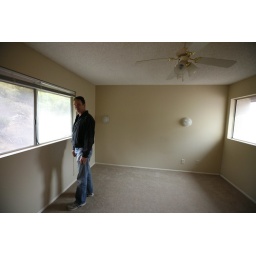
Thomas in master bedroom standing next to north facing window. Other window is south facing.